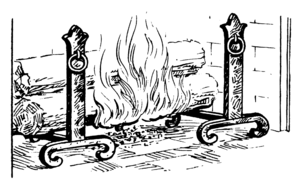
Un chenet est un accessoire de foyer. C'est une pièce de bois ou de métal souvent placée par paire dans une cheminée ou un foyer et servant à soutenir les bûches, afin que celles-ci n'étouffent pas le feu. Il est constitué d'un « chevalet » terminé par un élément décoratif ou fonctionnel, la « tête de chenet ».